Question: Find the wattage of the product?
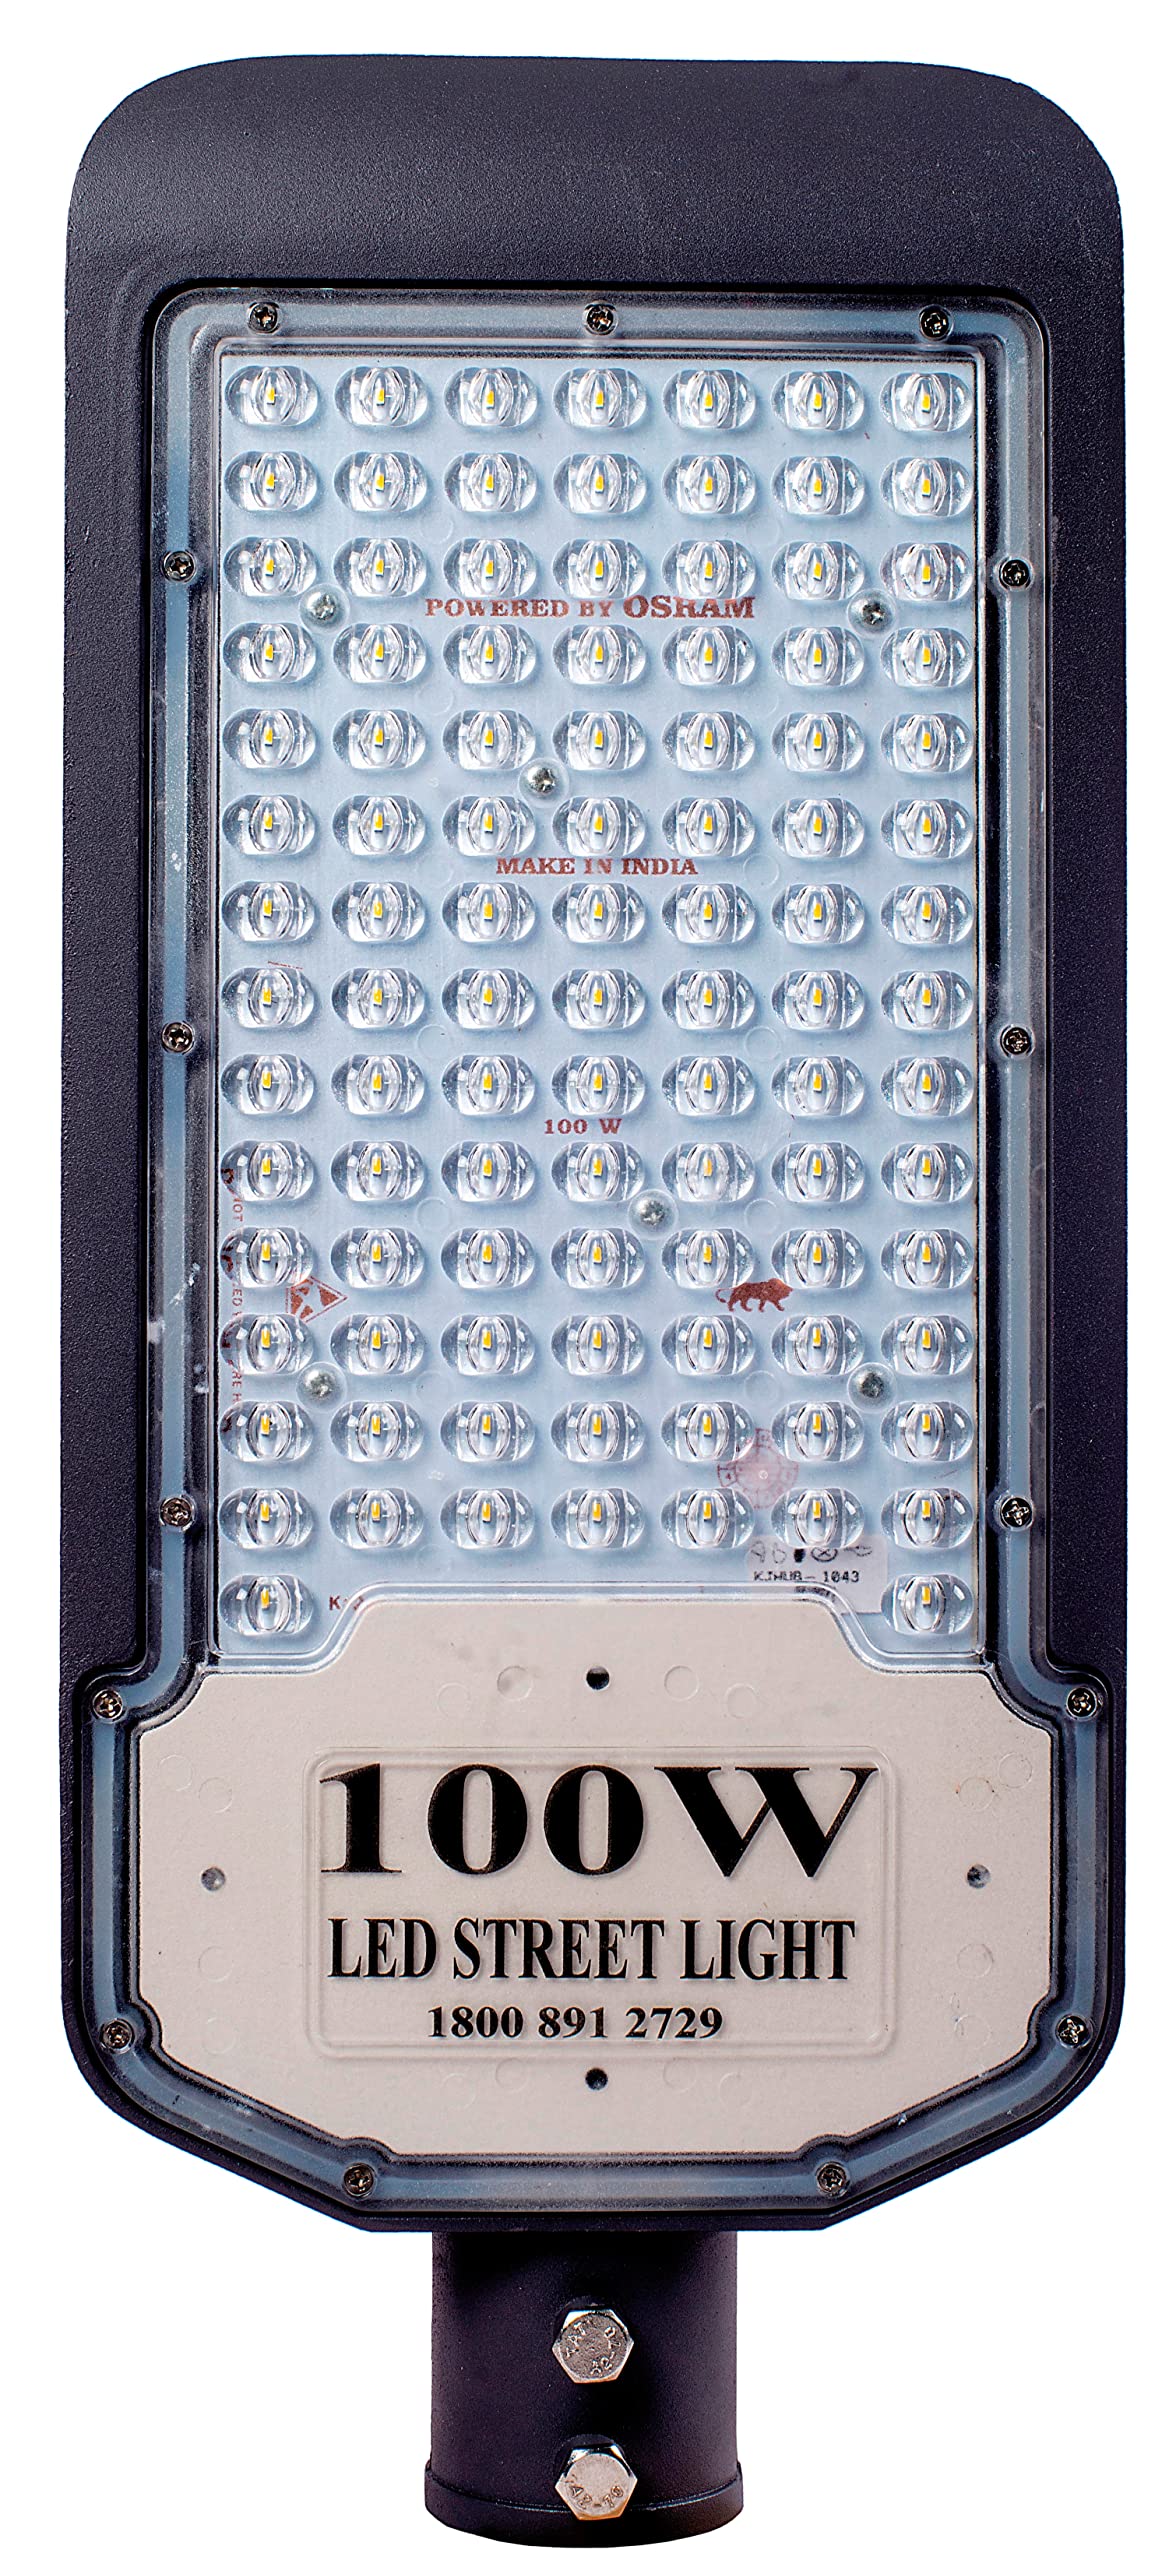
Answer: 100.0 watt